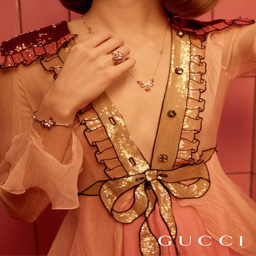
person : botanical motif takes shape in a 18k pink gold necklace , ring and bracelet set with shimmering gemstones .